History of forced labor in the United States

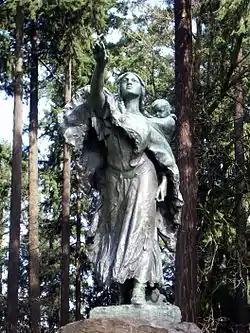
Statue representing Sacagawea (ca. 1788–1812), a Lemhi Shoshone who was taken captive by the Hidatsa people and sold to Toussaint Charbonneau

Native American groups often enslaved war captives whom they primarily used for small-scale labor. Some, however, were used in ritual sacrifice. While little is known, there is little evidence that the slaveholders considered the slaves as racially inferior; they came from other Native American tribes and were casualties of war. Native Americans did not buy and sell captives in the pre-colonial era, although they sometimes exchanged enslaved individuals with other tribes in peace gestures or in exchange for redeeming their own members. The word "slave" may not accurately apply to such captive people. Most of these so-called Native American slaves tended to live on the fringes of Native American society and were slowly integrated into the tribe.